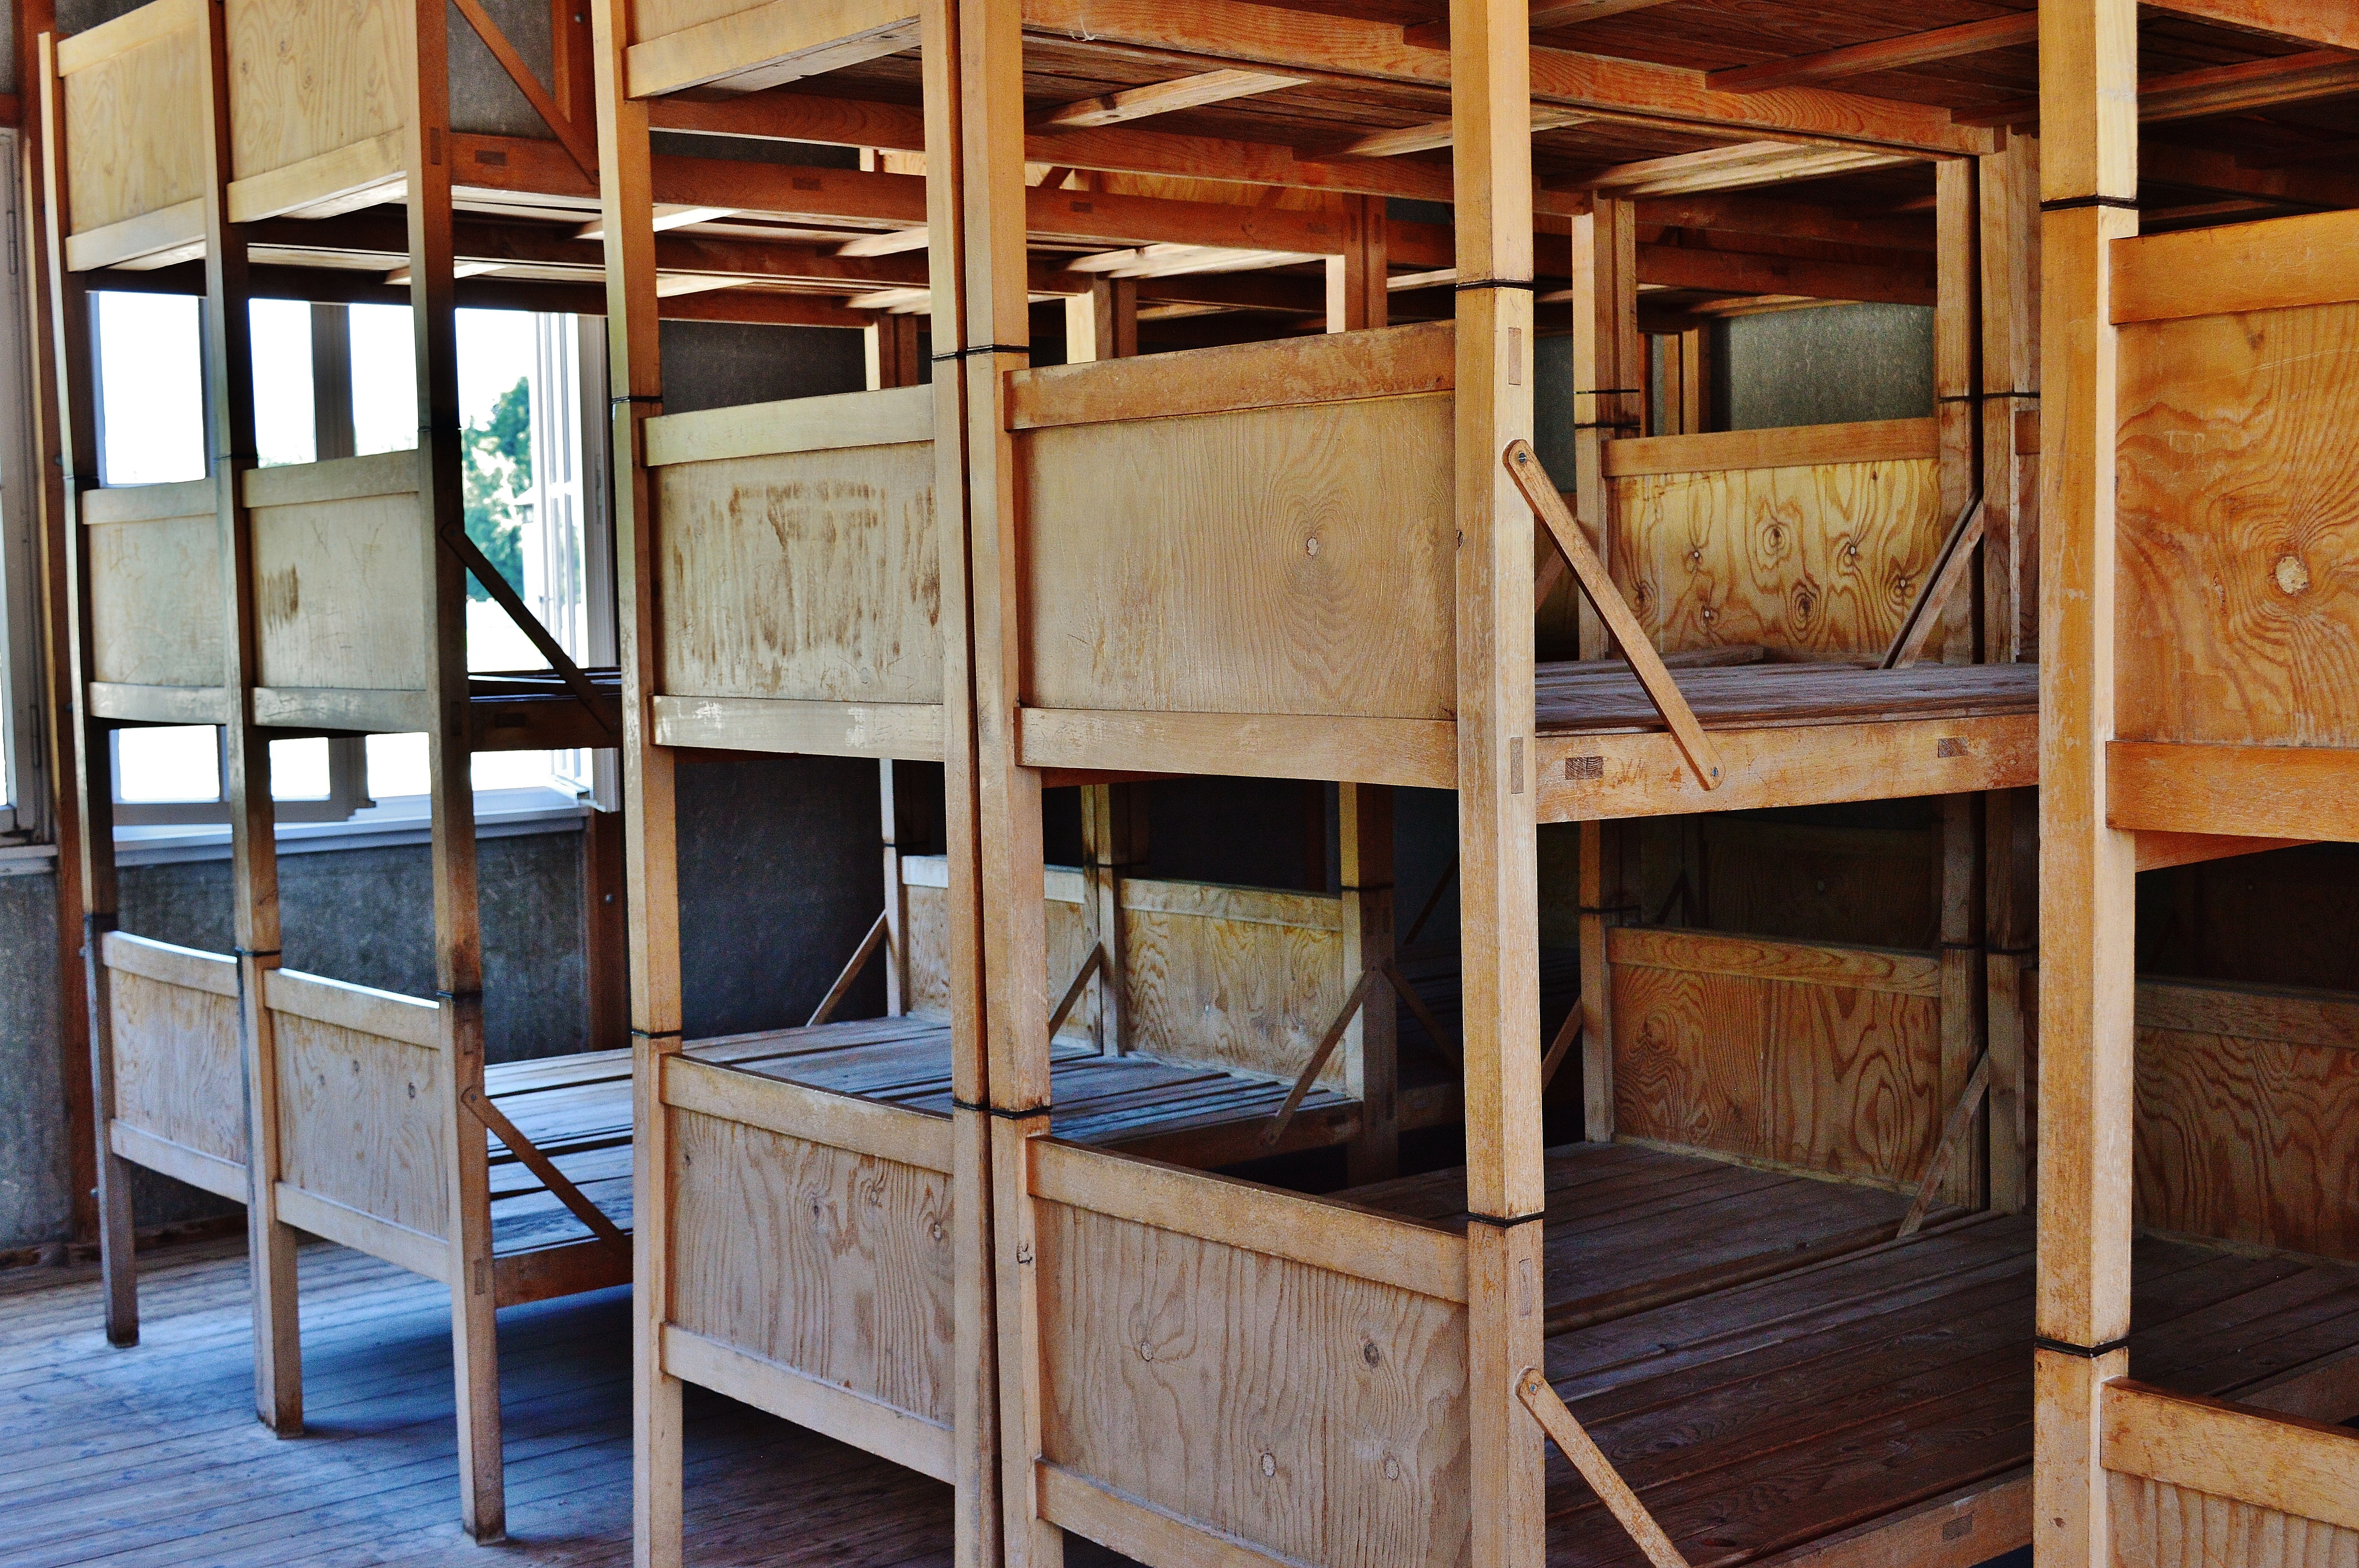
wood, cottage, furniture, room, death, memorial, stall, bed, history, crime, bad, cruel, past, dachau, konzentrationslager, kz, beds, bunkhouse, terrible, mass murders, bedded baracke, sleeping room, 2 floors